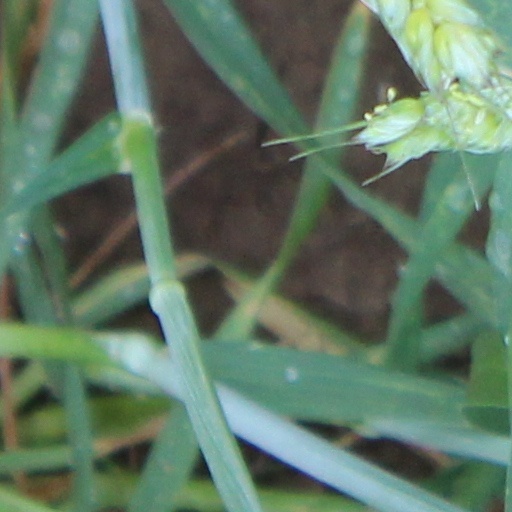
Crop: wheat